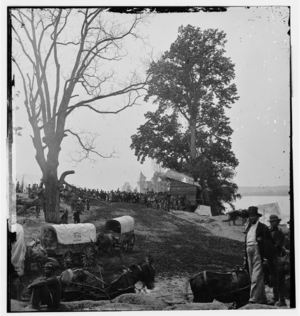
Pendant la guerre de Sécession, la United States Sanitary commission, connue également sous le diminutif de Sanitary, fut la principale organisation non gouvernementale de secours aux blessés et aux malades de l'armée de l’Union. Sa méthode de travail, basée sur l’inspection, l’information et la responsabilisation des officiers, lui permit de dépasser largement le rôle consultatif qui lui avait été assigné par une loi du 18 juin 1861.